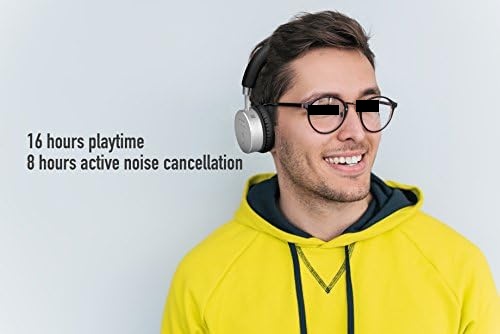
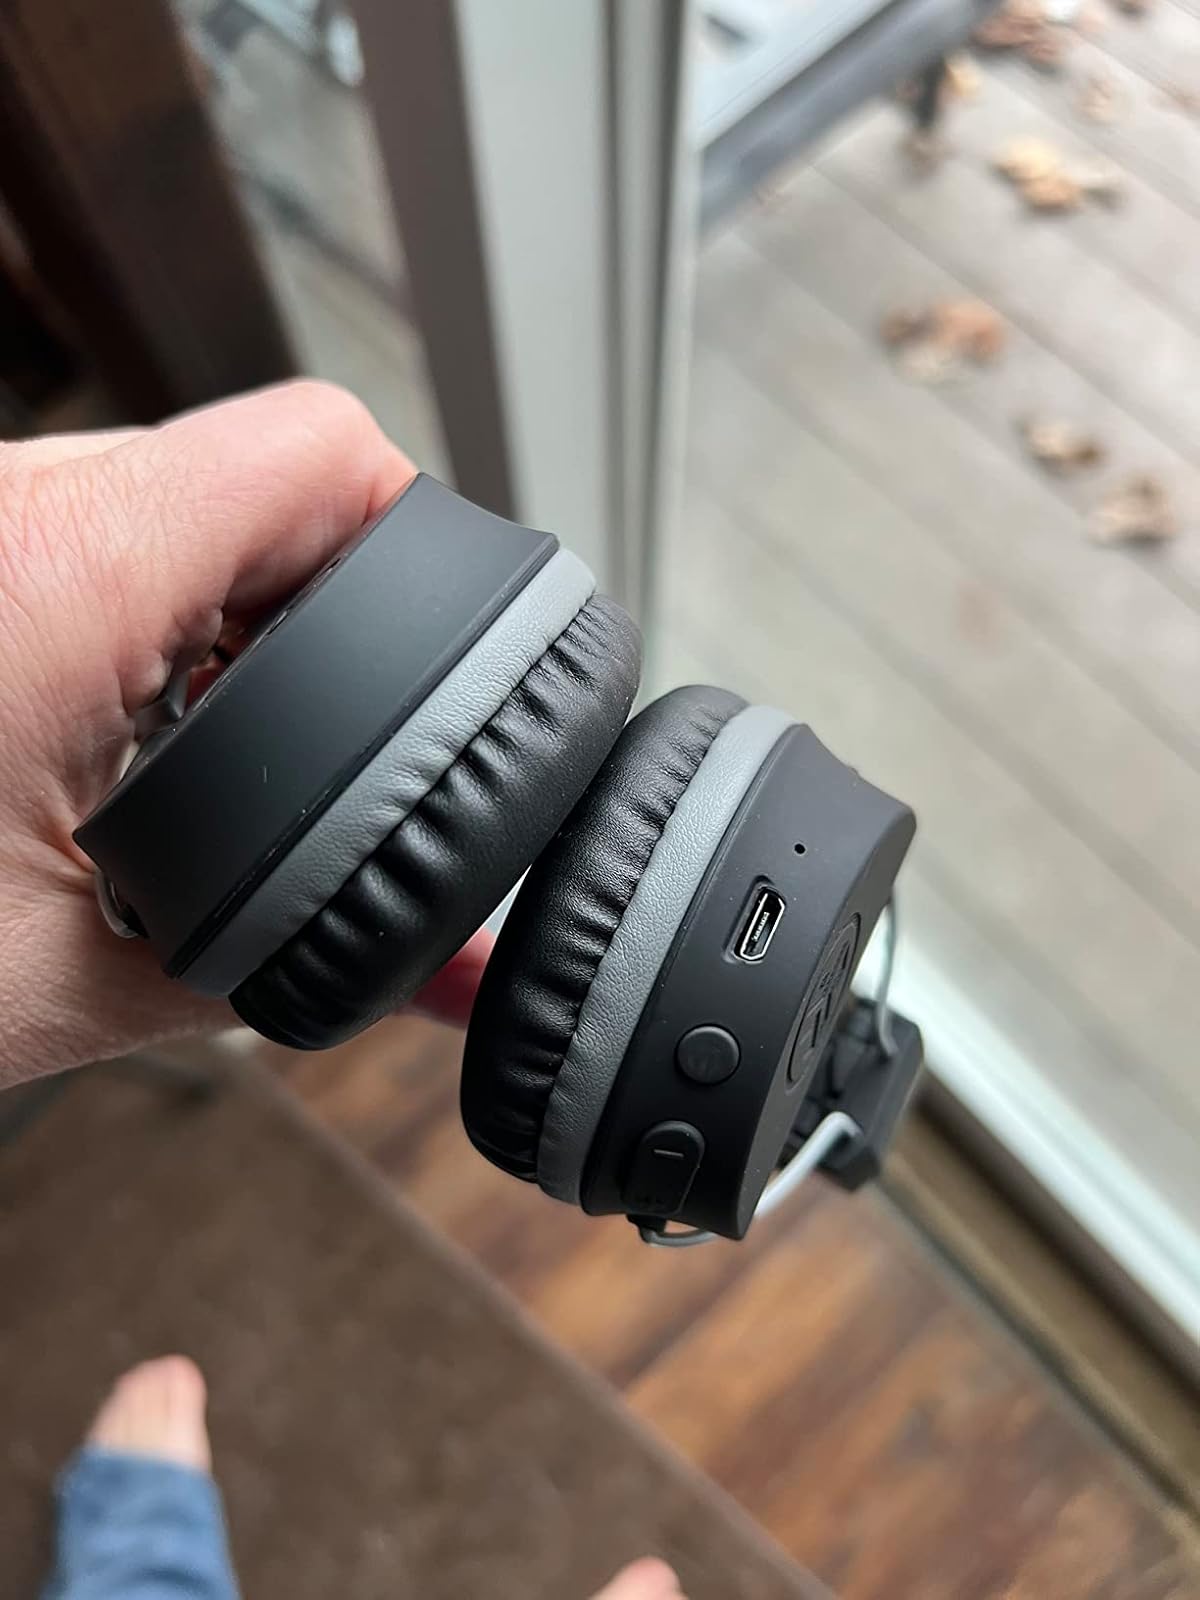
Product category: headphones
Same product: no